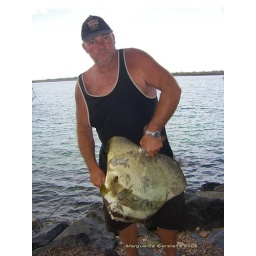
It weighed over 10 kilosIt was hugeCaught from the rock wall